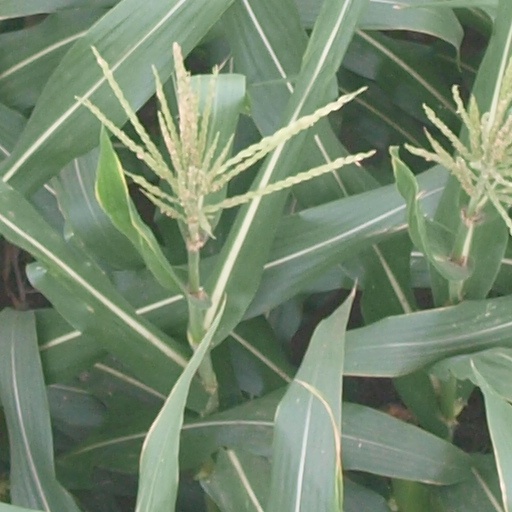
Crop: maize; corn